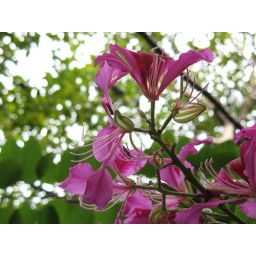
trees with these flowers were all over Hong Kong - it was difficult not to gawk.